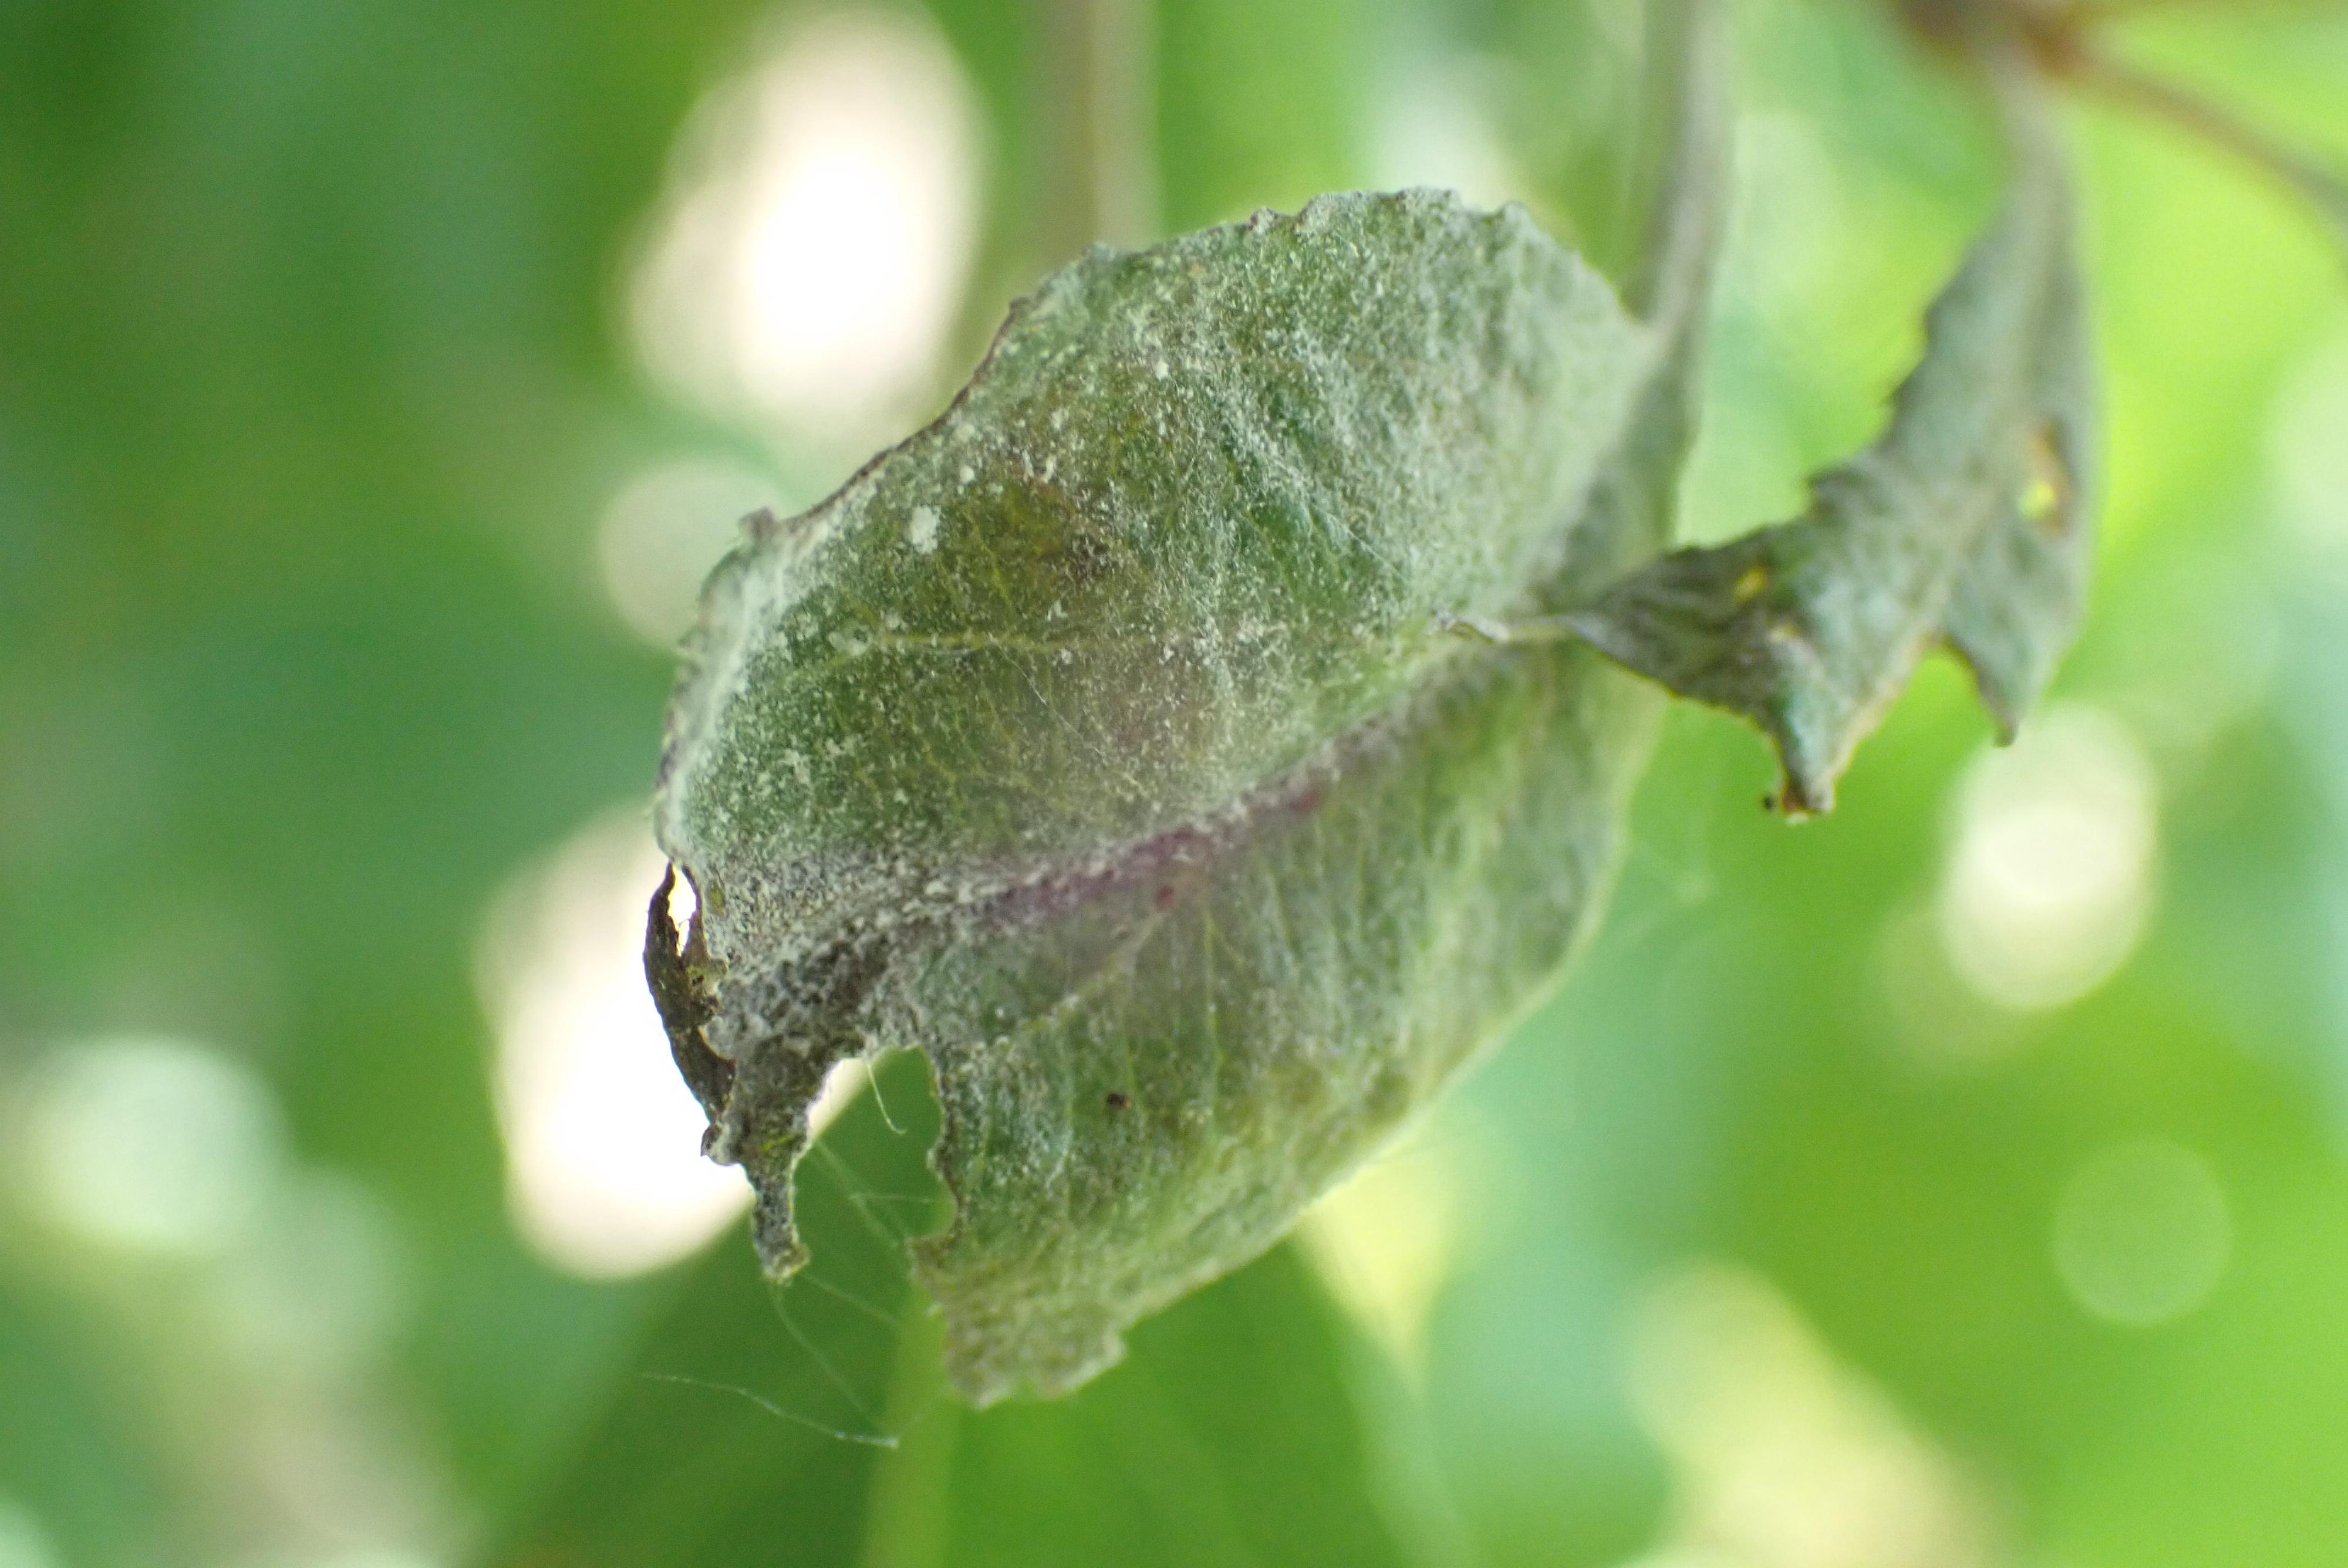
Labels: powdery_mildew